Marriott School of Business

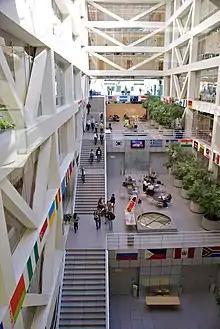
The atrium of the Tanner Building's east wing

The Marriott School offers ten Bachelor of Science degree programs: Accounting, Finance, Information Systems, Global Supply Chain Management, Marketing, Human Resource Management, Strategic Management, Entrepreneurial Management, Experience Design and Management, and Business Management. Seven minors are also offered: Business, Entrepreneurship, Global Business and Literacy, Healthcare Leadership, Information Systems, Global and Community Impact, and Strategy.